Starlight Express

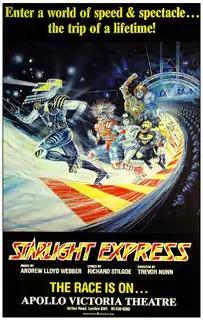
1984 London poster

The musical numbers in "Starlight Express" have changed many times since the first production opened in 1984. Each new production is "re-invented ... rewritten, rearranged, restaged and brought up to date ... rather than just [being] a copy of the original". This is because the show was envisaged as an introduction to live theatre for young audiences, particularly audiences "for whom theatre was a no-go zone". The score is grounded in popular music, which changes with each generation. Therefore, as Lloyd Webber has said, ""Starlight Express" by its nature has to change".